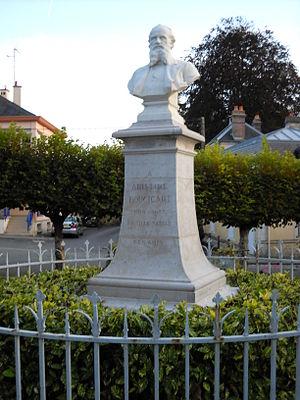
Une statue d'Aristide Boucicaut, à Bellême, Orne, France.
Cet article recense les œuvres d'art dans l'espace public dans le département de l'Orne, en France.
Aristide Boucicaut est un entrepreneur et homme d'affaires français, né le 14 juillet 1810 à Bellême et mort le 26 décembre 1877 à Paris.
Bellême est une commune française, située dans le département de l’Orne en région Normandie, peuplée de 1 464 habitants.